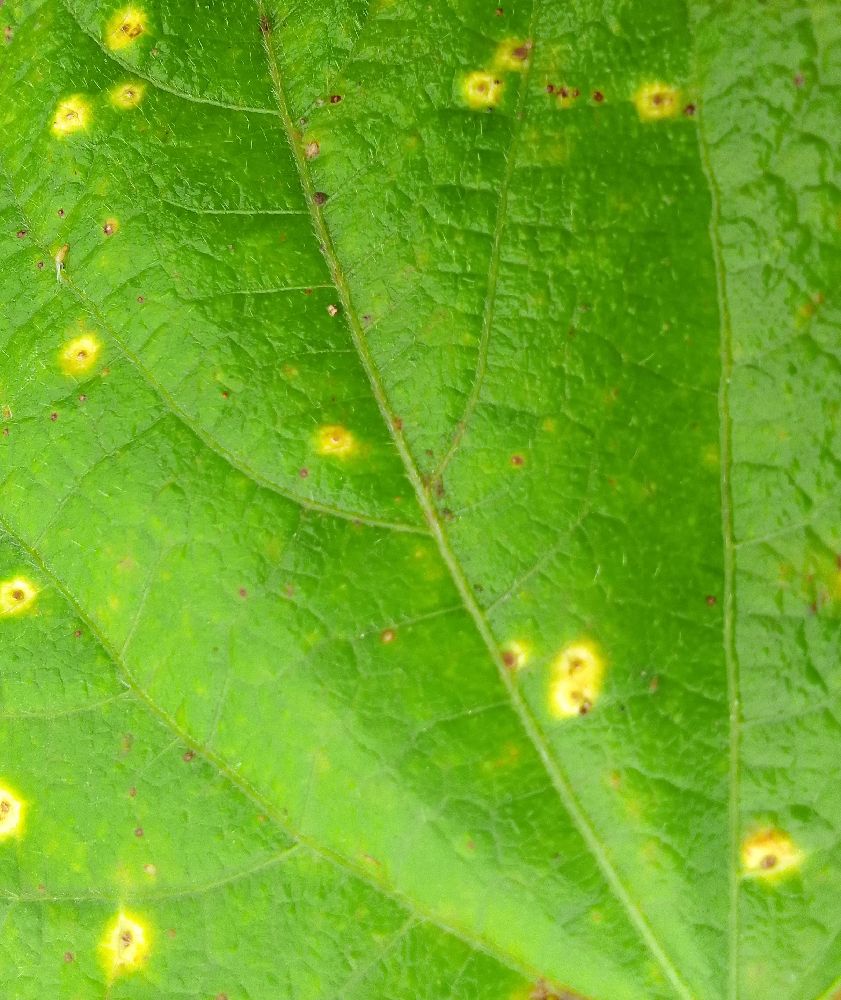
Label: rust